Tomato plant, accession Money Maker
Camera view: bottom (45 deg); turntable rotation: 270 degrees
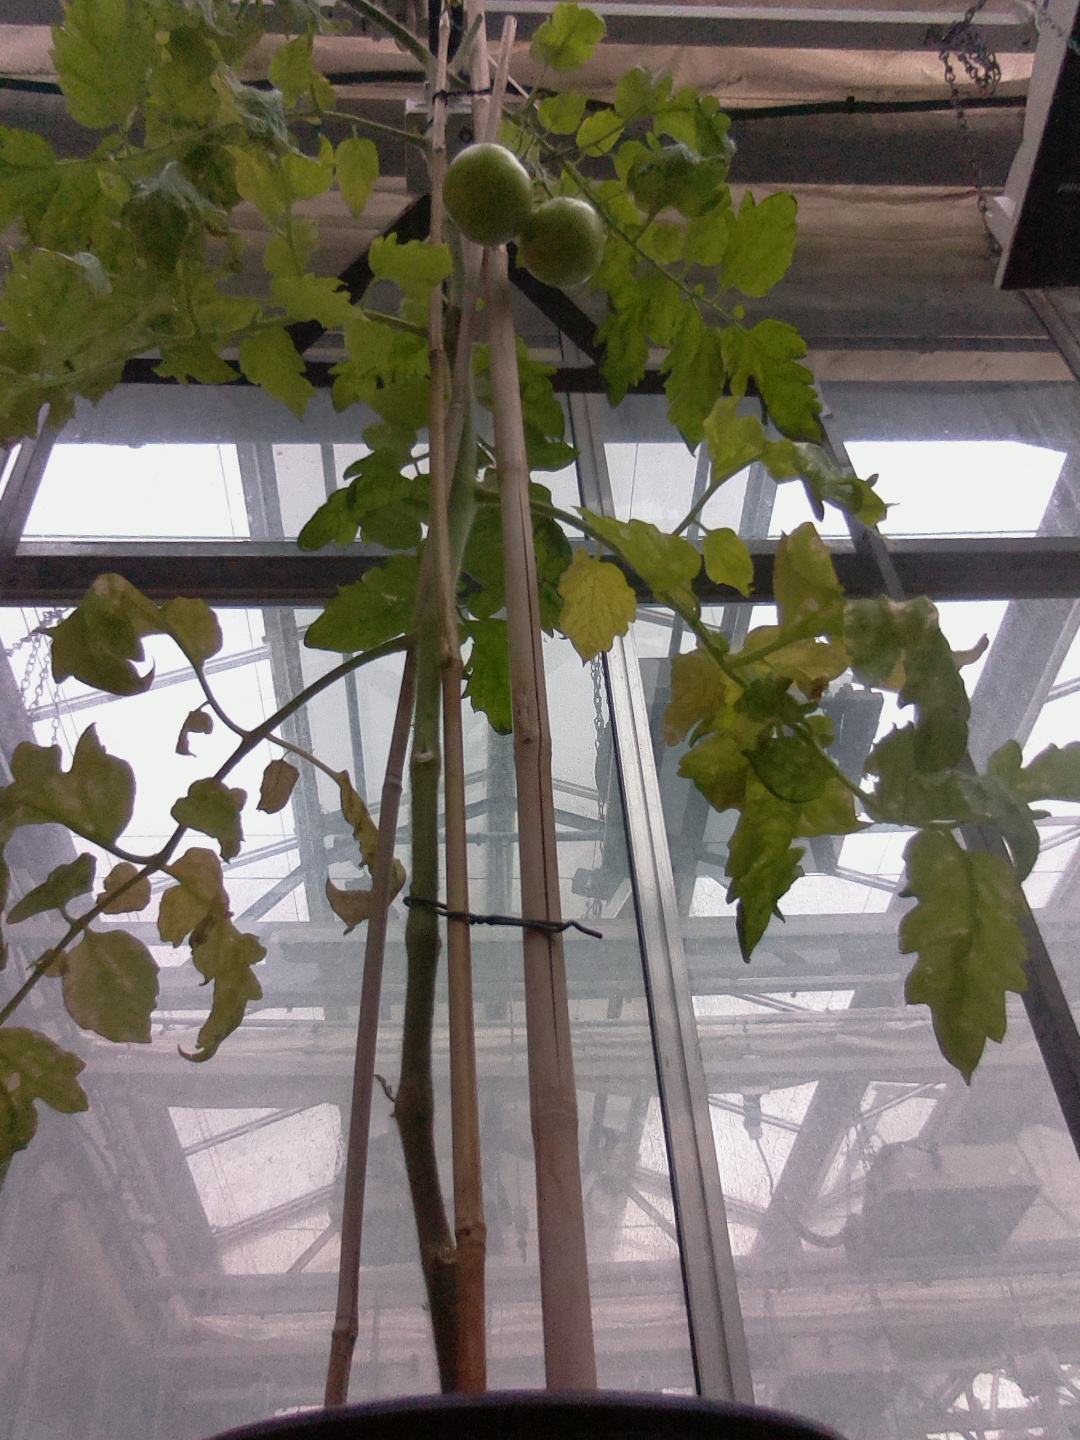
BBCH growth stage 79: 90% -100% of final fruit size